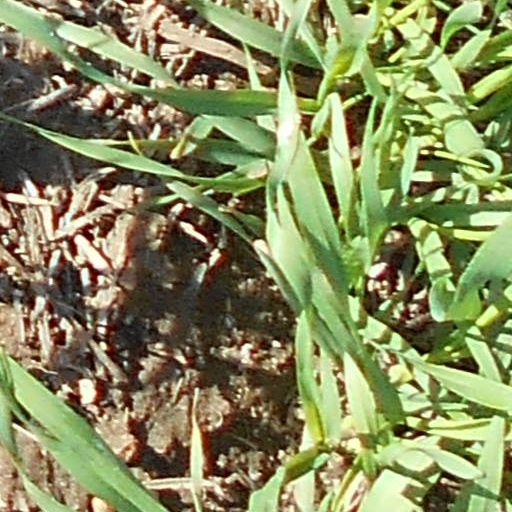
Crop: wheat